Rev. Thomas Hill House

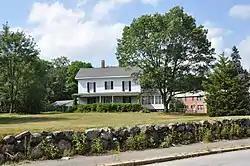

The Rev. Thomas Hill House is a historic house in Waltham, Massachusetts. The -story wood-frame house was built in 1845 for the noted clergyman (and later president of Harvard University) Thomas Hill. He was resident at the house while he served as minister of Waltham's First Parish, and for two other periods before his death in 1891. The house is a transitional Greek Revival-Italianate structure, three bays wide, with a side-gable roof that has bracketed eaves.